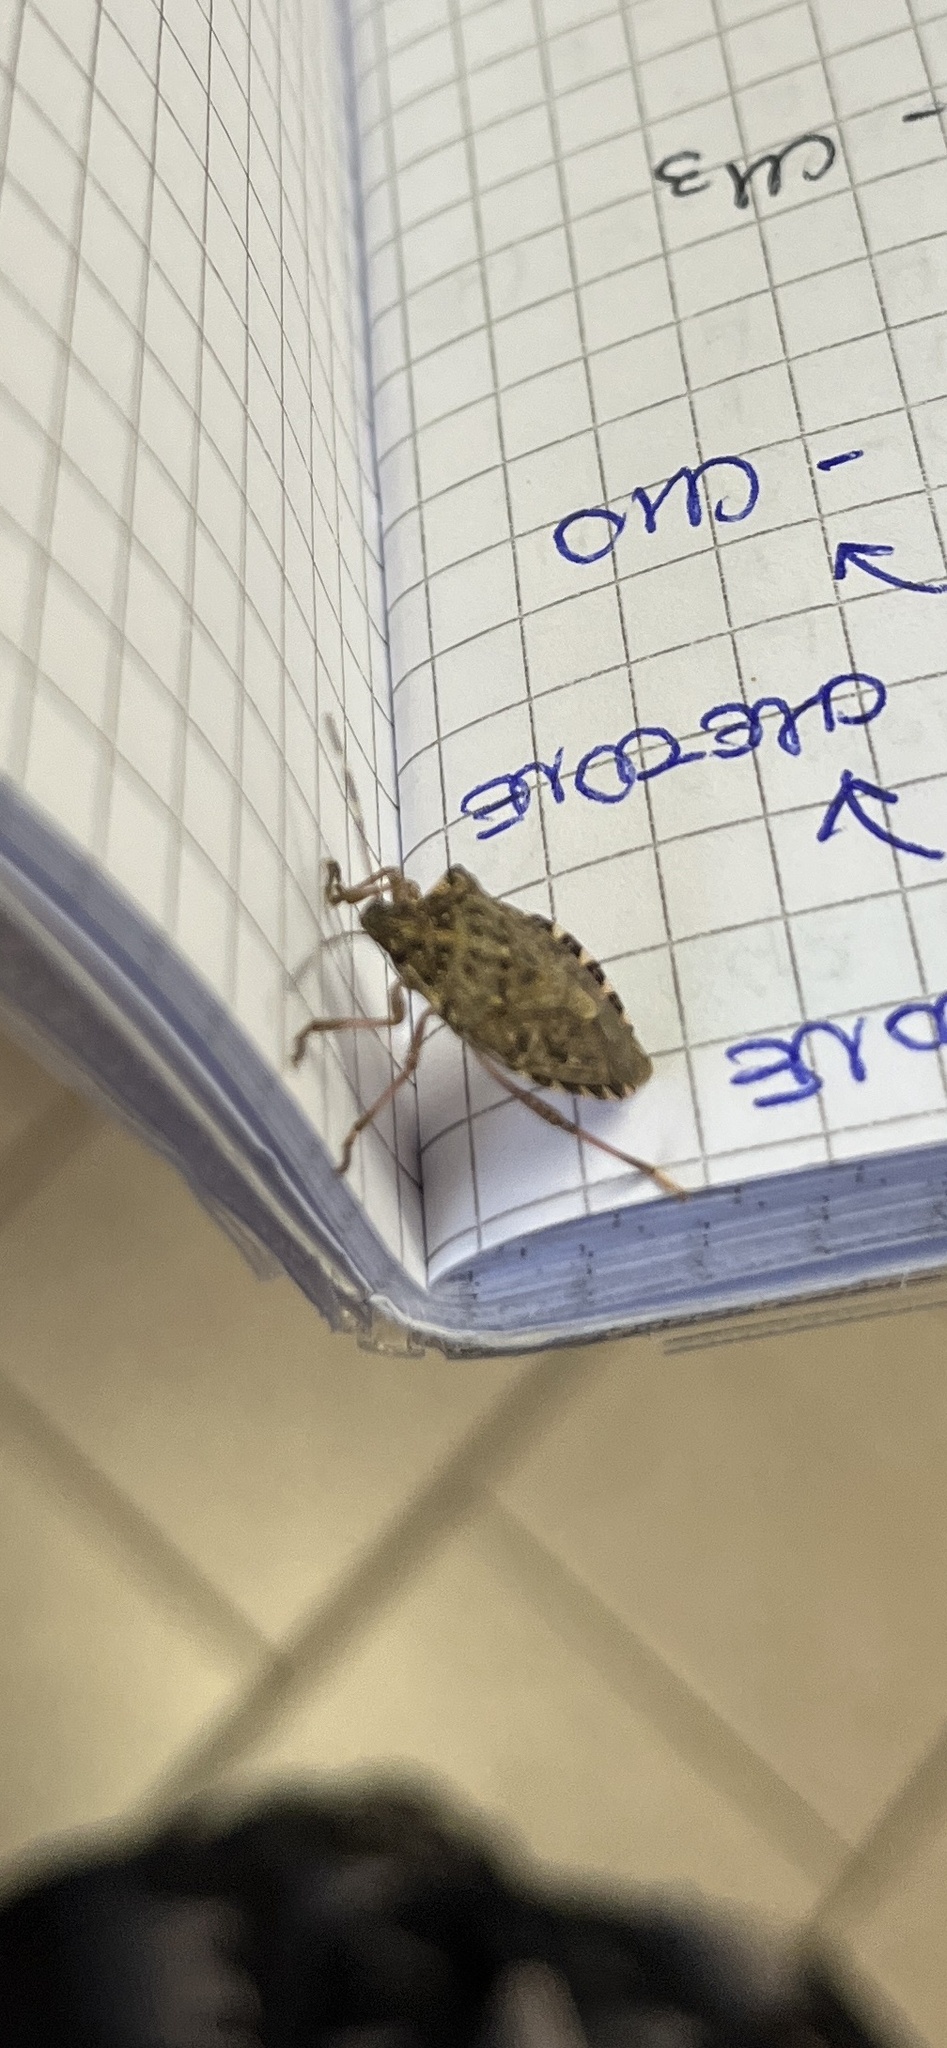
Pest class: stink_bug